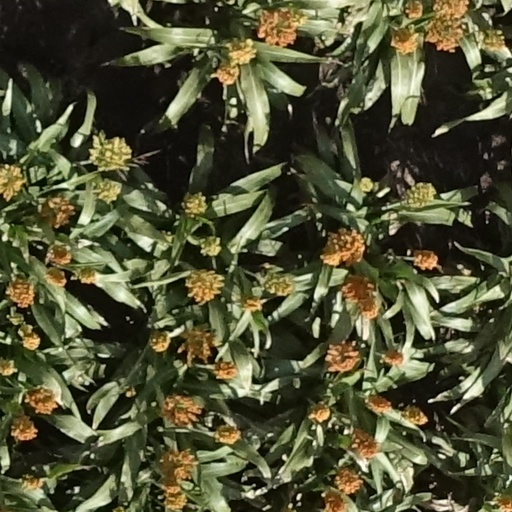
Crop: sorghum